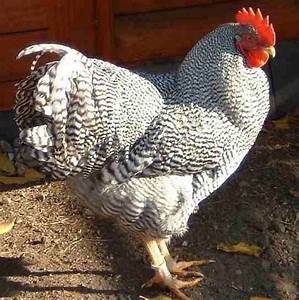
Label: gallina